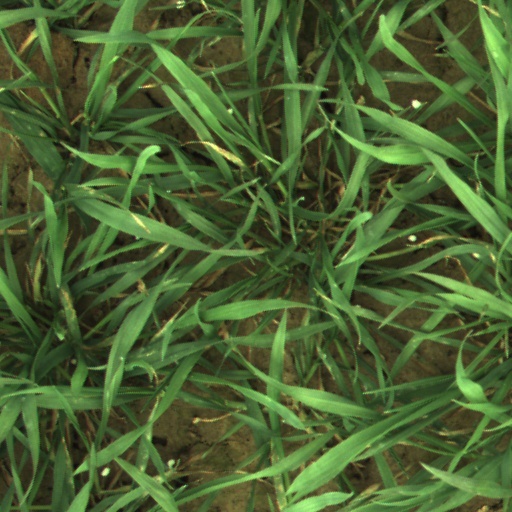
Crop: wheat